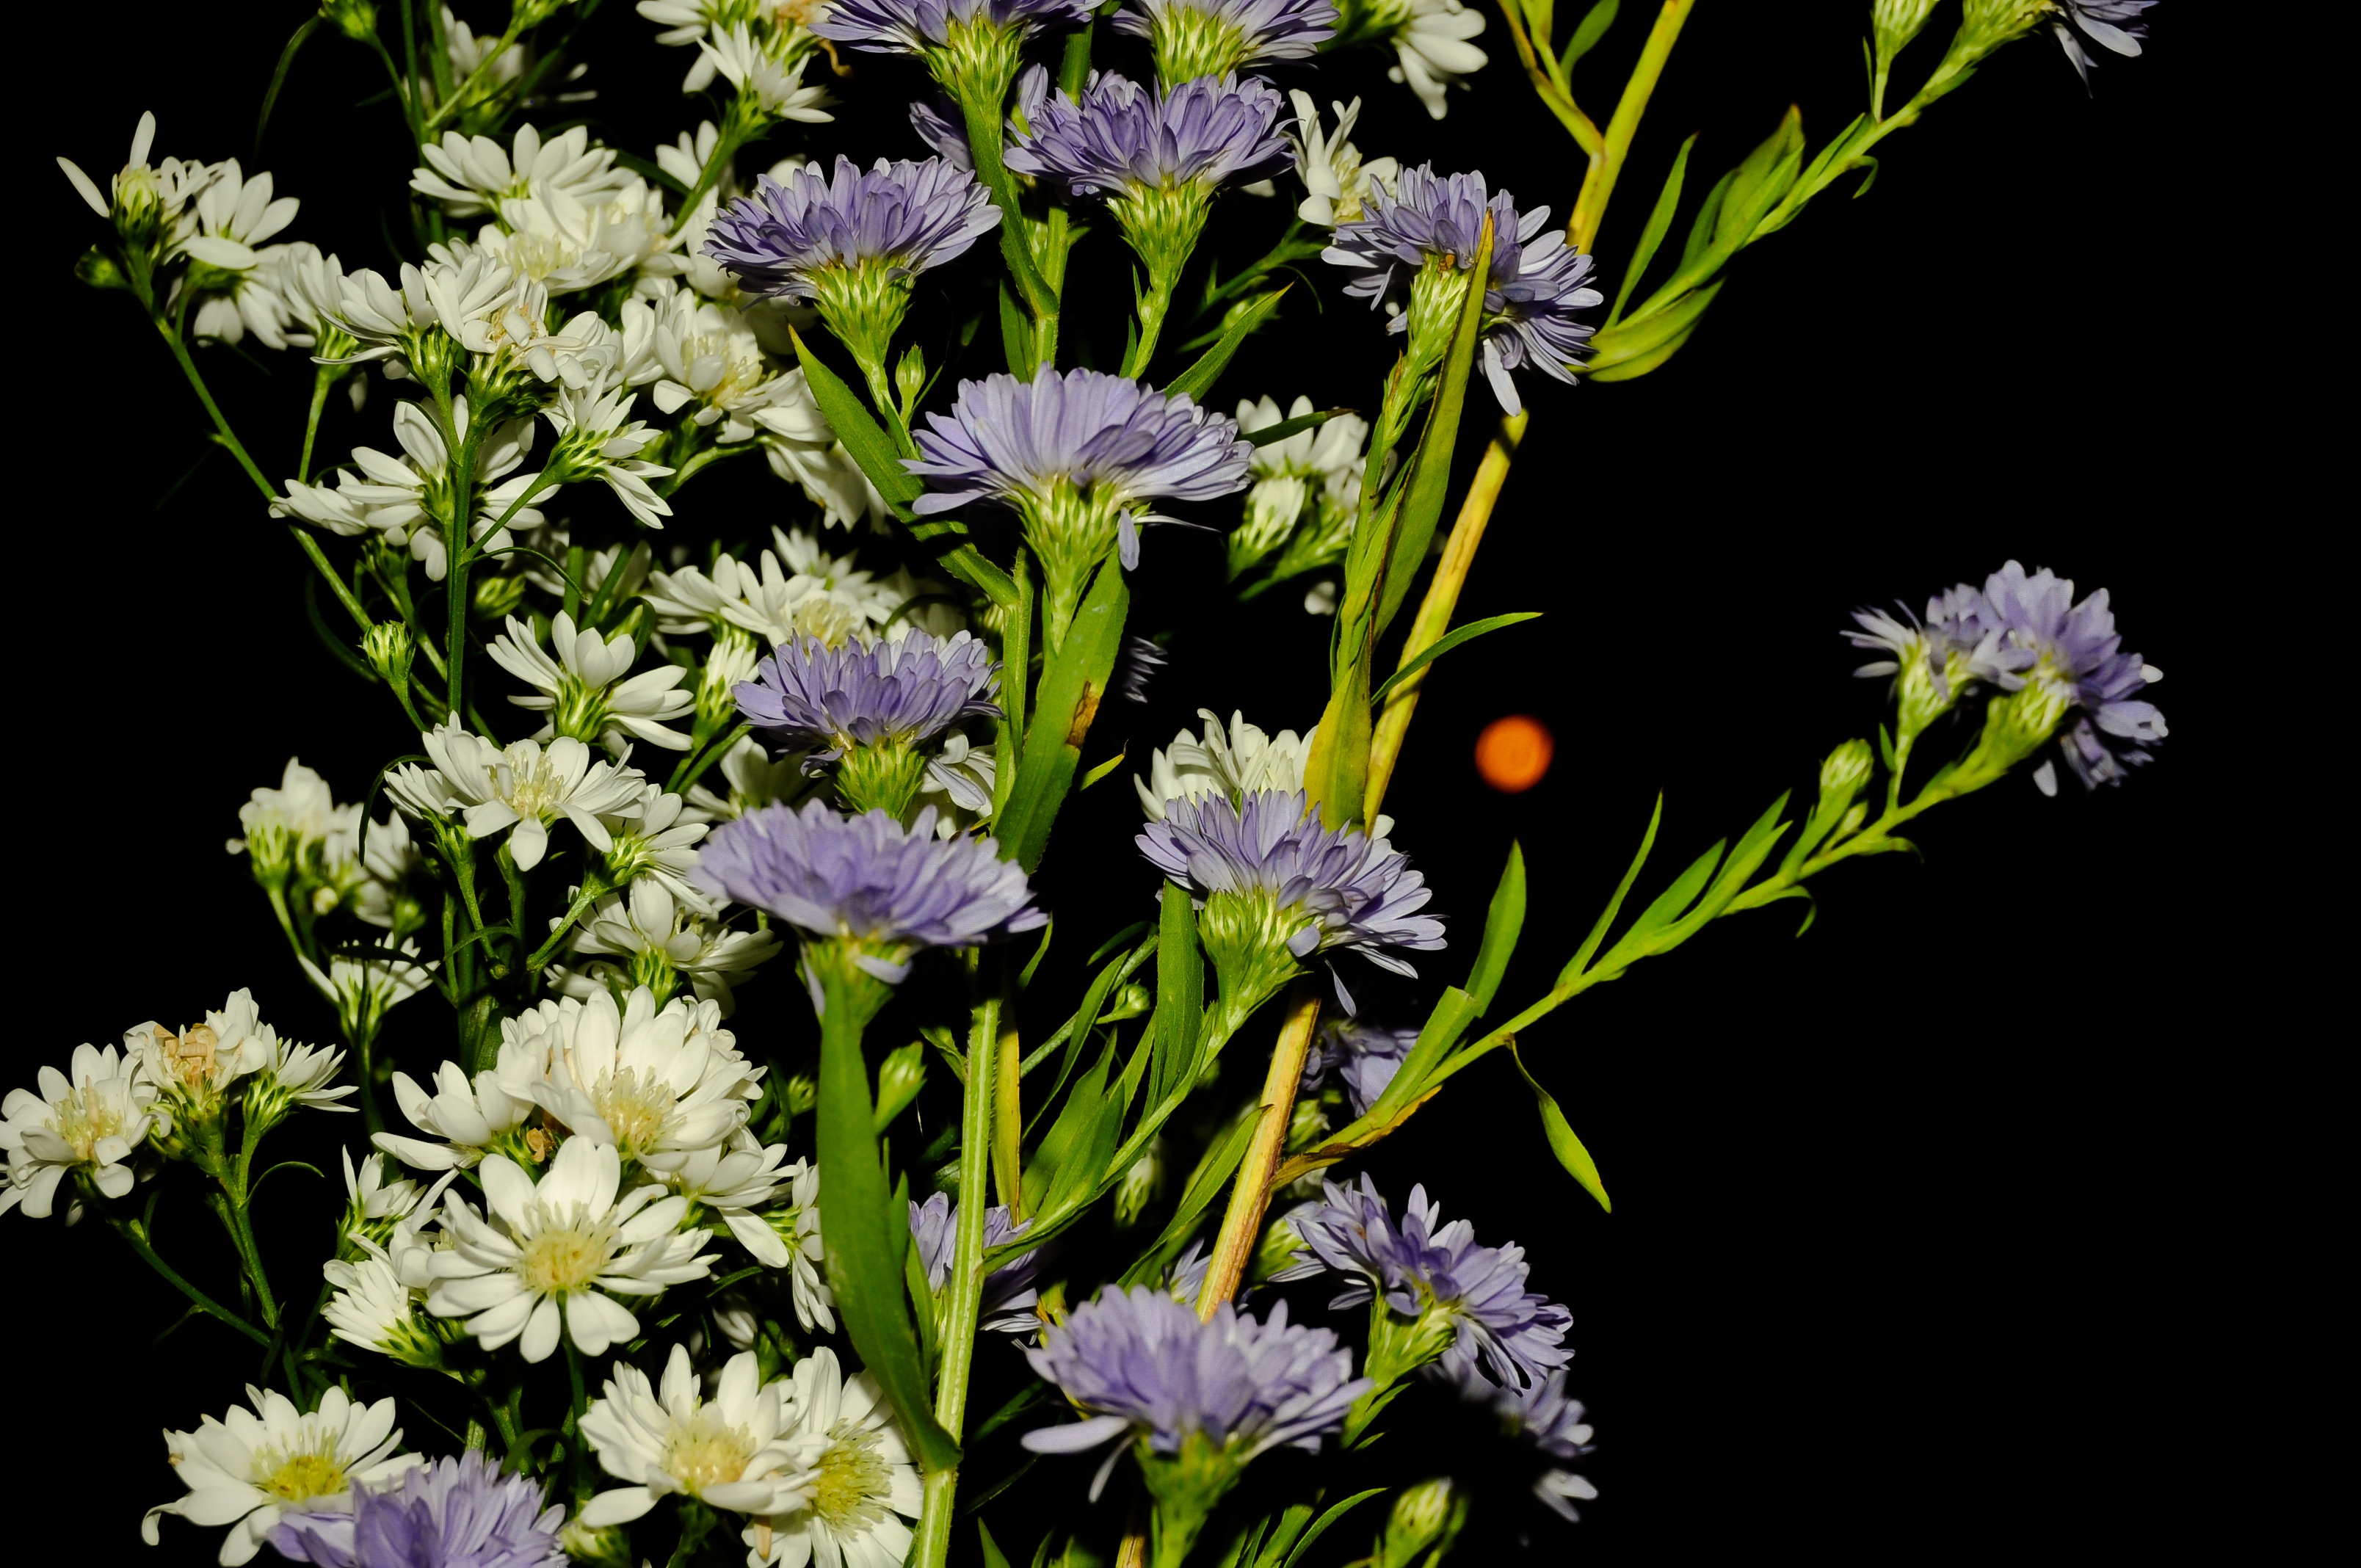
nature, blossom, plant, field, flower, spring, herb, produce, garden, flora, wildflower, flowers, leaves, vegetation, lilac, flowers of the field, flowering plant, flower of the field, botanist, lilas, land plant